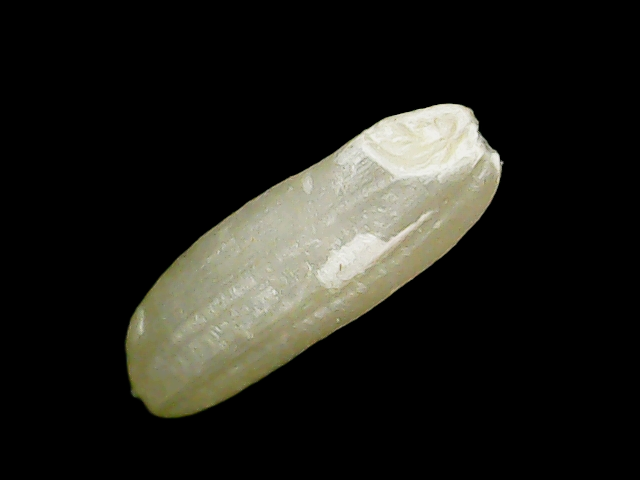
Rice variety: Binadhan26